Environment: lab
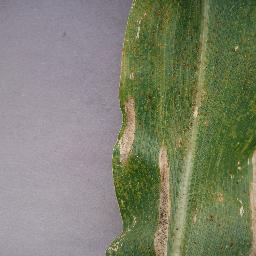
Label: northern_corn_leaf_blight